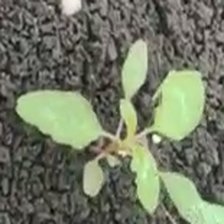
Weed species: Lamber_Quarter_plant(Chenopodium )